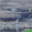
Label: cloud